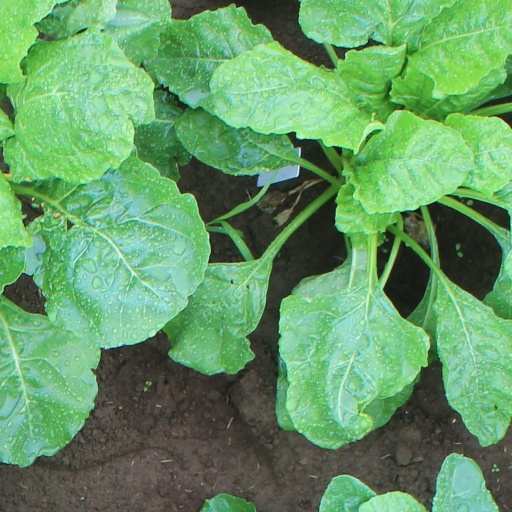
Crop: sugar beet